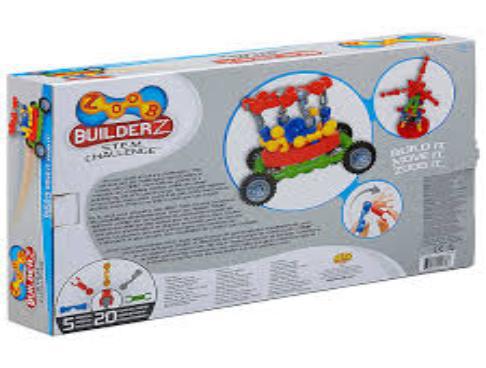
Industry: Leisure